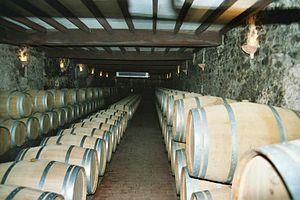
Le vin blanc est un vin produit par la fermentation alcoolique du moût des raisins à pulpe non colorée et à pellicule blanche ou noire. Il est traité de façon à conserver une couleur jaune transparente au produit final. La grande variété des vins blancs provient de la grande quantité de cépages, des modes de vinification, mais aussi du taux de sucre résiduel.
Le sauternes est un vin liquoreux français d'appellation d'origine contrôlée produit dans le Sauternais, une des subdivisions du vignoble de Bordeaux.